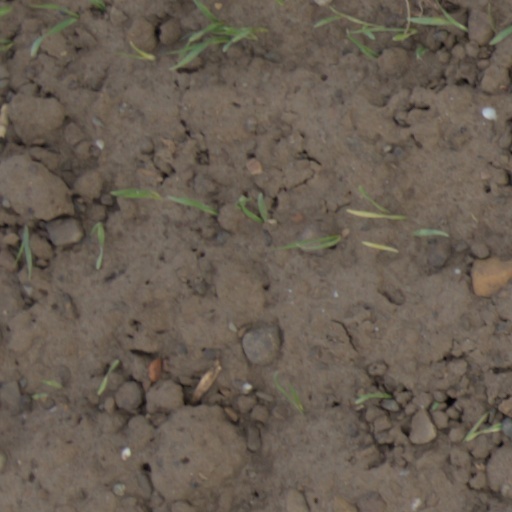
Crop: wheat